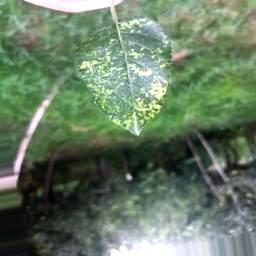
Label: Apple_Mosaic